Lindenholz railway station

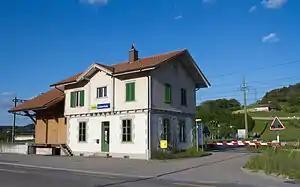
The station building in 2012

Lindenholz railway station is a railway station in the municipality of Madiswil, in the Swiss canton of Bern. It is an intermediate stop and a request stop on the standard gauge Langenthal–Huttwil line of BLS AG.